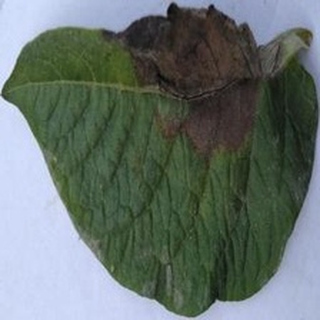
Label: potato_late_blight